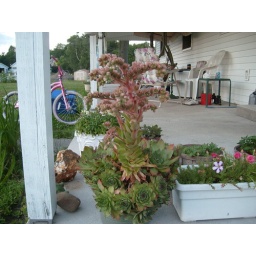
hen and chicks in flower